Tank

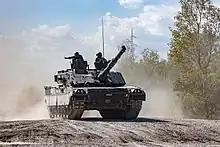
An Italian C1 Ariete in 2022.

When Germany launched its invasion of the Soviet Union, Operation Barbarossa, the Soviets had a superior tank design, the T-34. A lack of preparations for the Axis surprise attack, mechanical problems, poor training of the crews and incompetent leadership caused the Soviet machines to be surrounded and destroyed in large numbers. However, interference from Adolf Hitler, the geographic scale of the conflict, the dogged resistance of the Soviet combat troops, and the Soviets' massive advantages in manpower and production capability prevented a repeat of the German successes of 1940. Despite early successes against the Soviets, the Germans were forced to up-gun their Panzer IVs, and to design and build both the larger and more expensive Tiger heavy tank in 1942, and the Panther medium tank the following year. In doing so, the "Wehrmacht" denied the infantry and other support arms the production priorities that they needed to remain equal partners with the increasingly sophisticated tanks, in turn violating the principle of combined arms they had pioneered. Soviet developments following the invasion included upgunning the T-34, development of self-propelled anti-tank guns such as the SU-152, and deployment of the IS-2 in the closing stages of the war, with the T-34 being the most produced tank of World War II, totalling up to some 65,000 examples by May 1945.